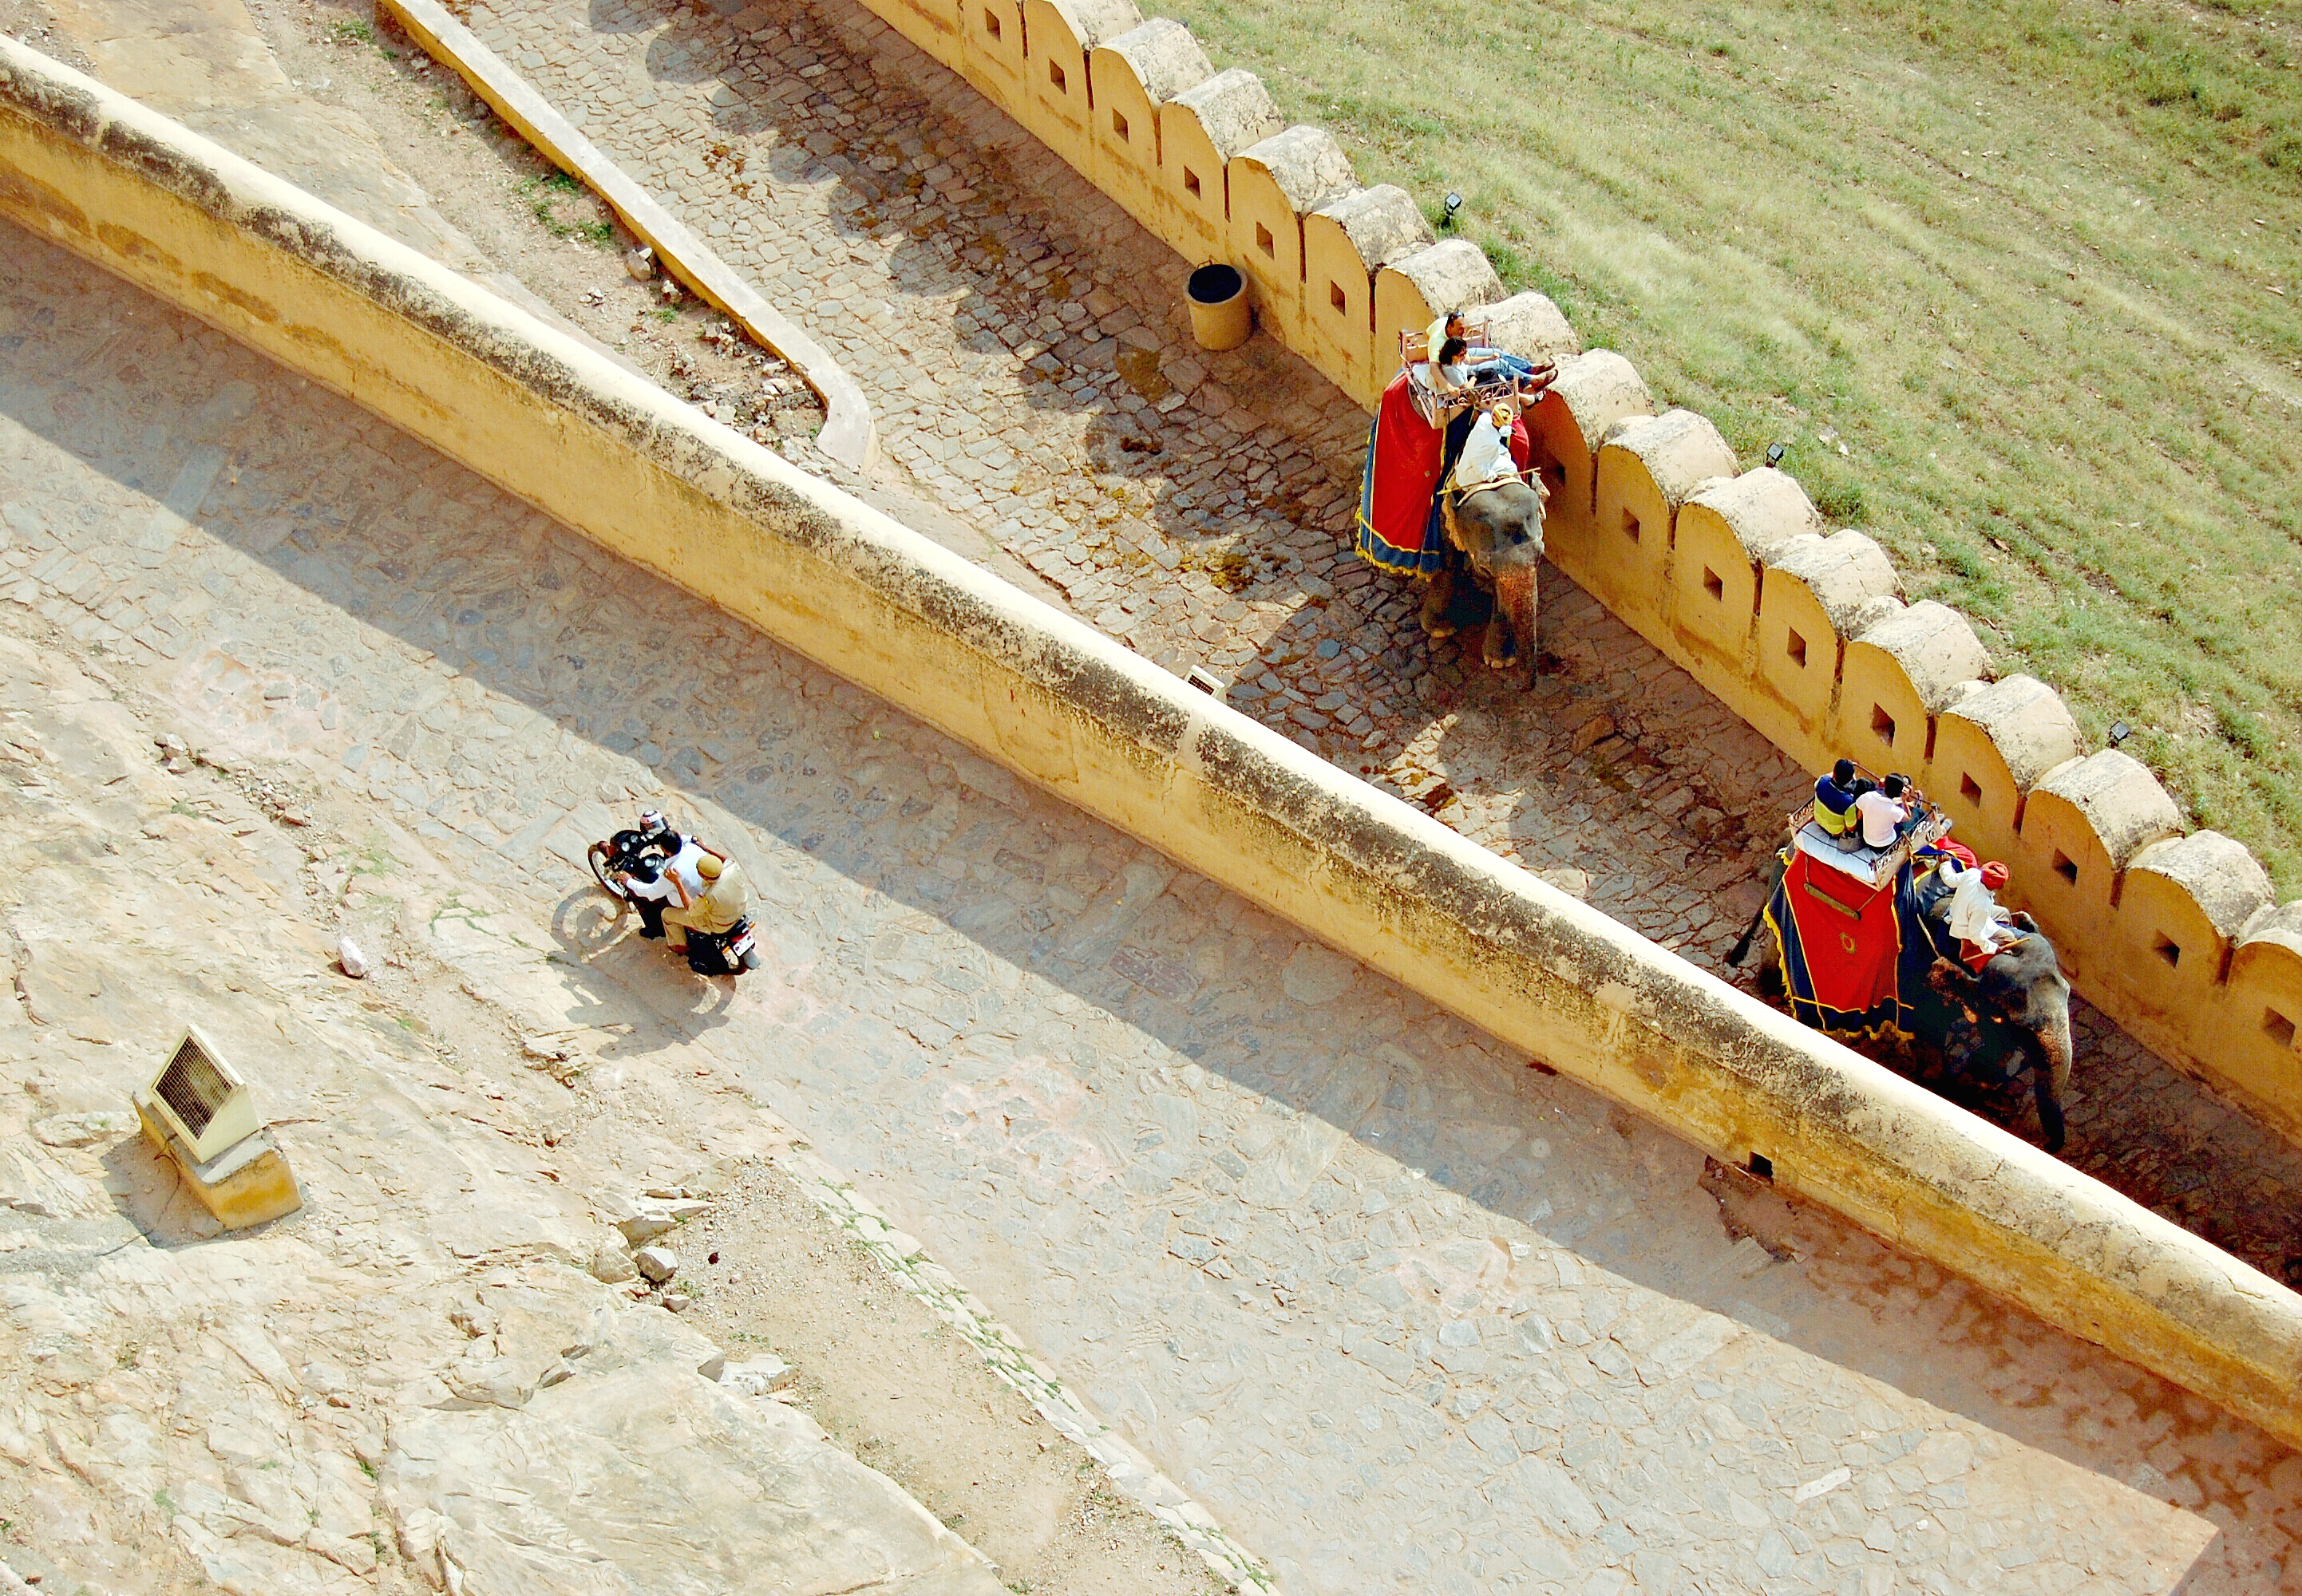
track, vehicle